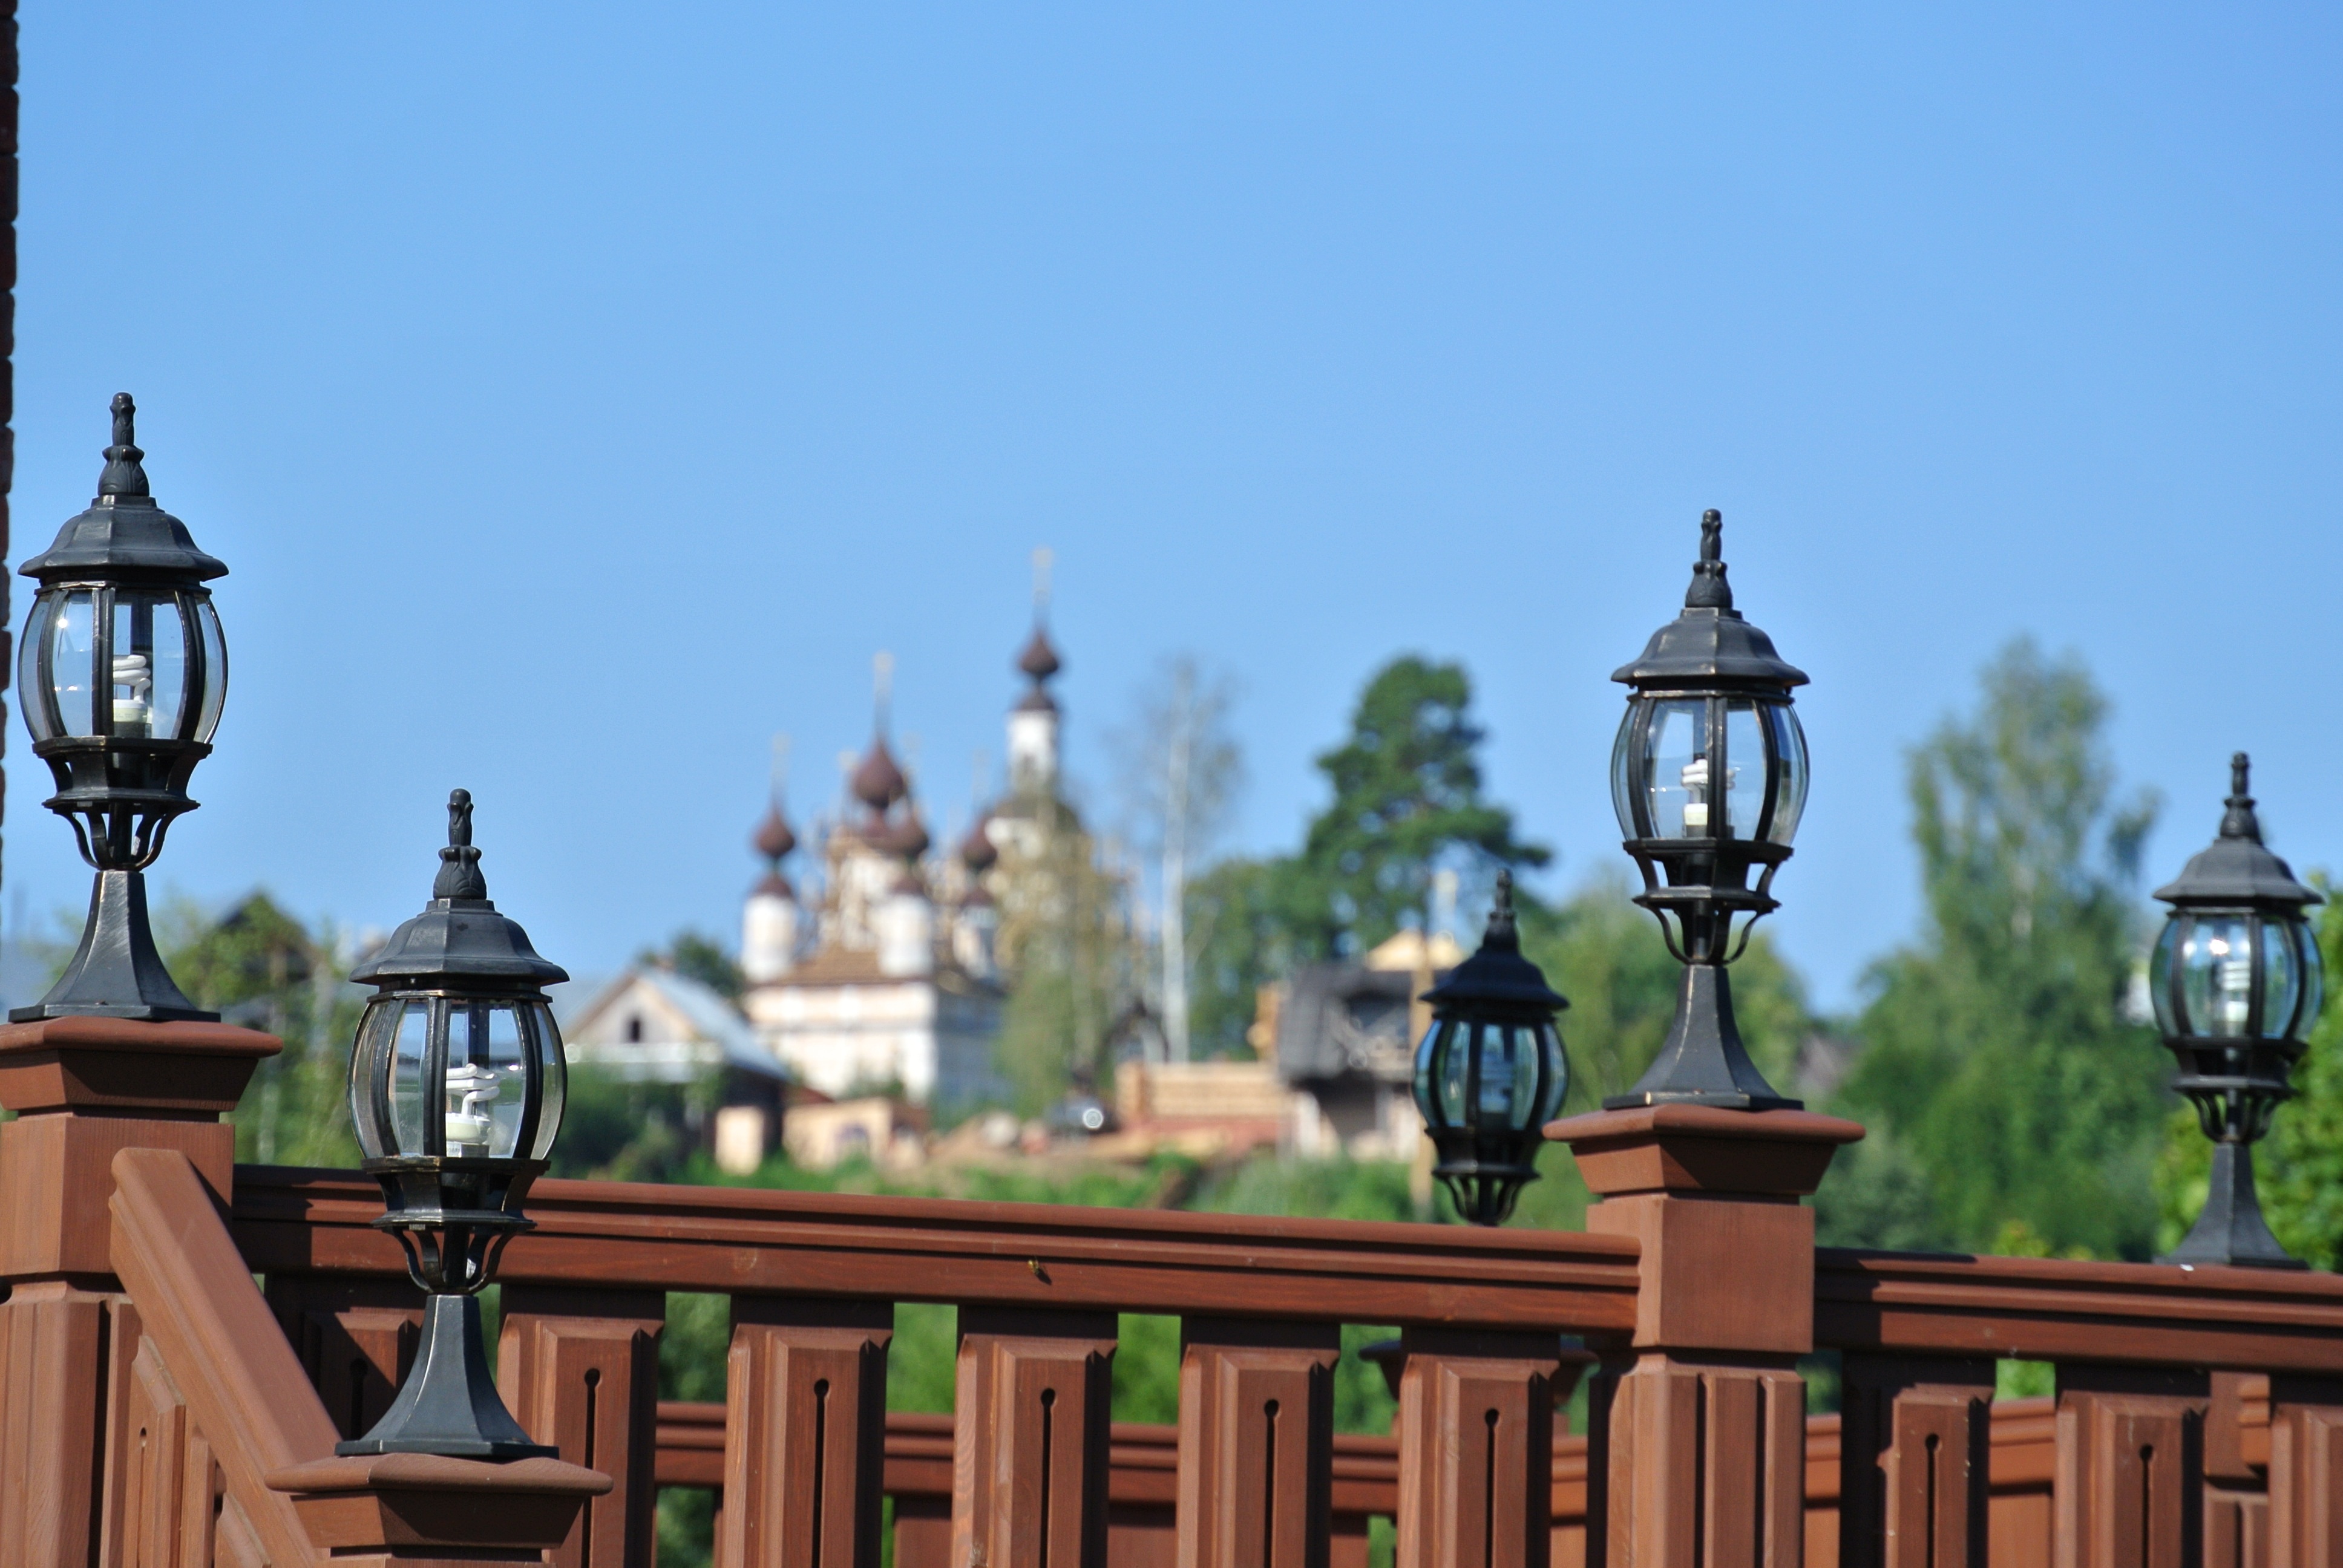
lamp, lighting, temple, horod, ples